Aviaenergo

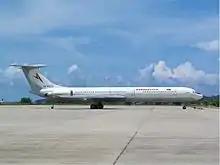
Ilyushin IL-62M

JSC Aviaenergo was a charter airline with headquarters in Moscow, Russia. It was established on 31 December 1992 and operated charter flights within Europe and Asia, and other countries from its main base at Moscow Vnukovo Airport, as well as from Sheremetyevo International Airport. It was wholly owned by RAO UES, although UES, as part of its restructuring, had placed Avianergo on the market. Operations were suspended in 2011 due to poor financial performance (having approached bankruptcy in 2011)